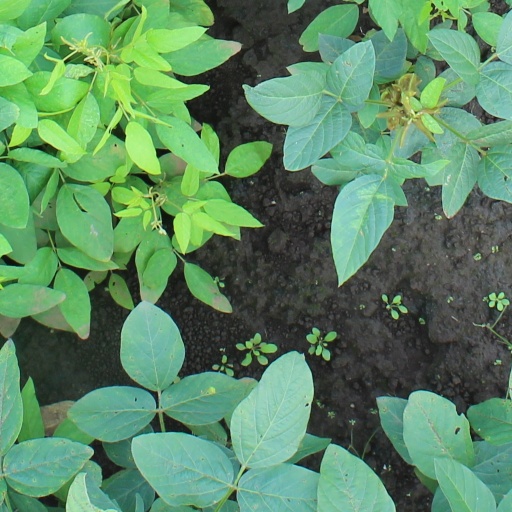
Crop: soybean